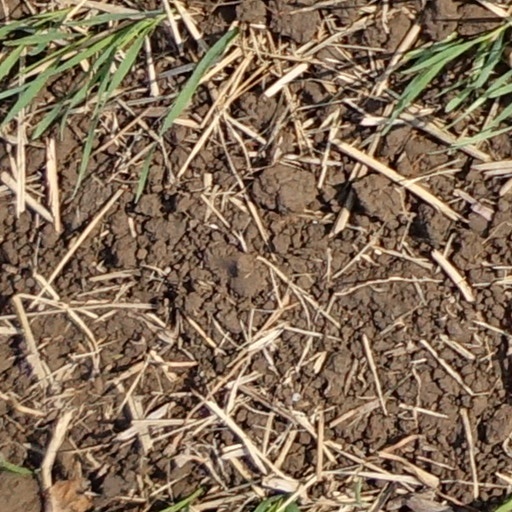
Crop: wheat